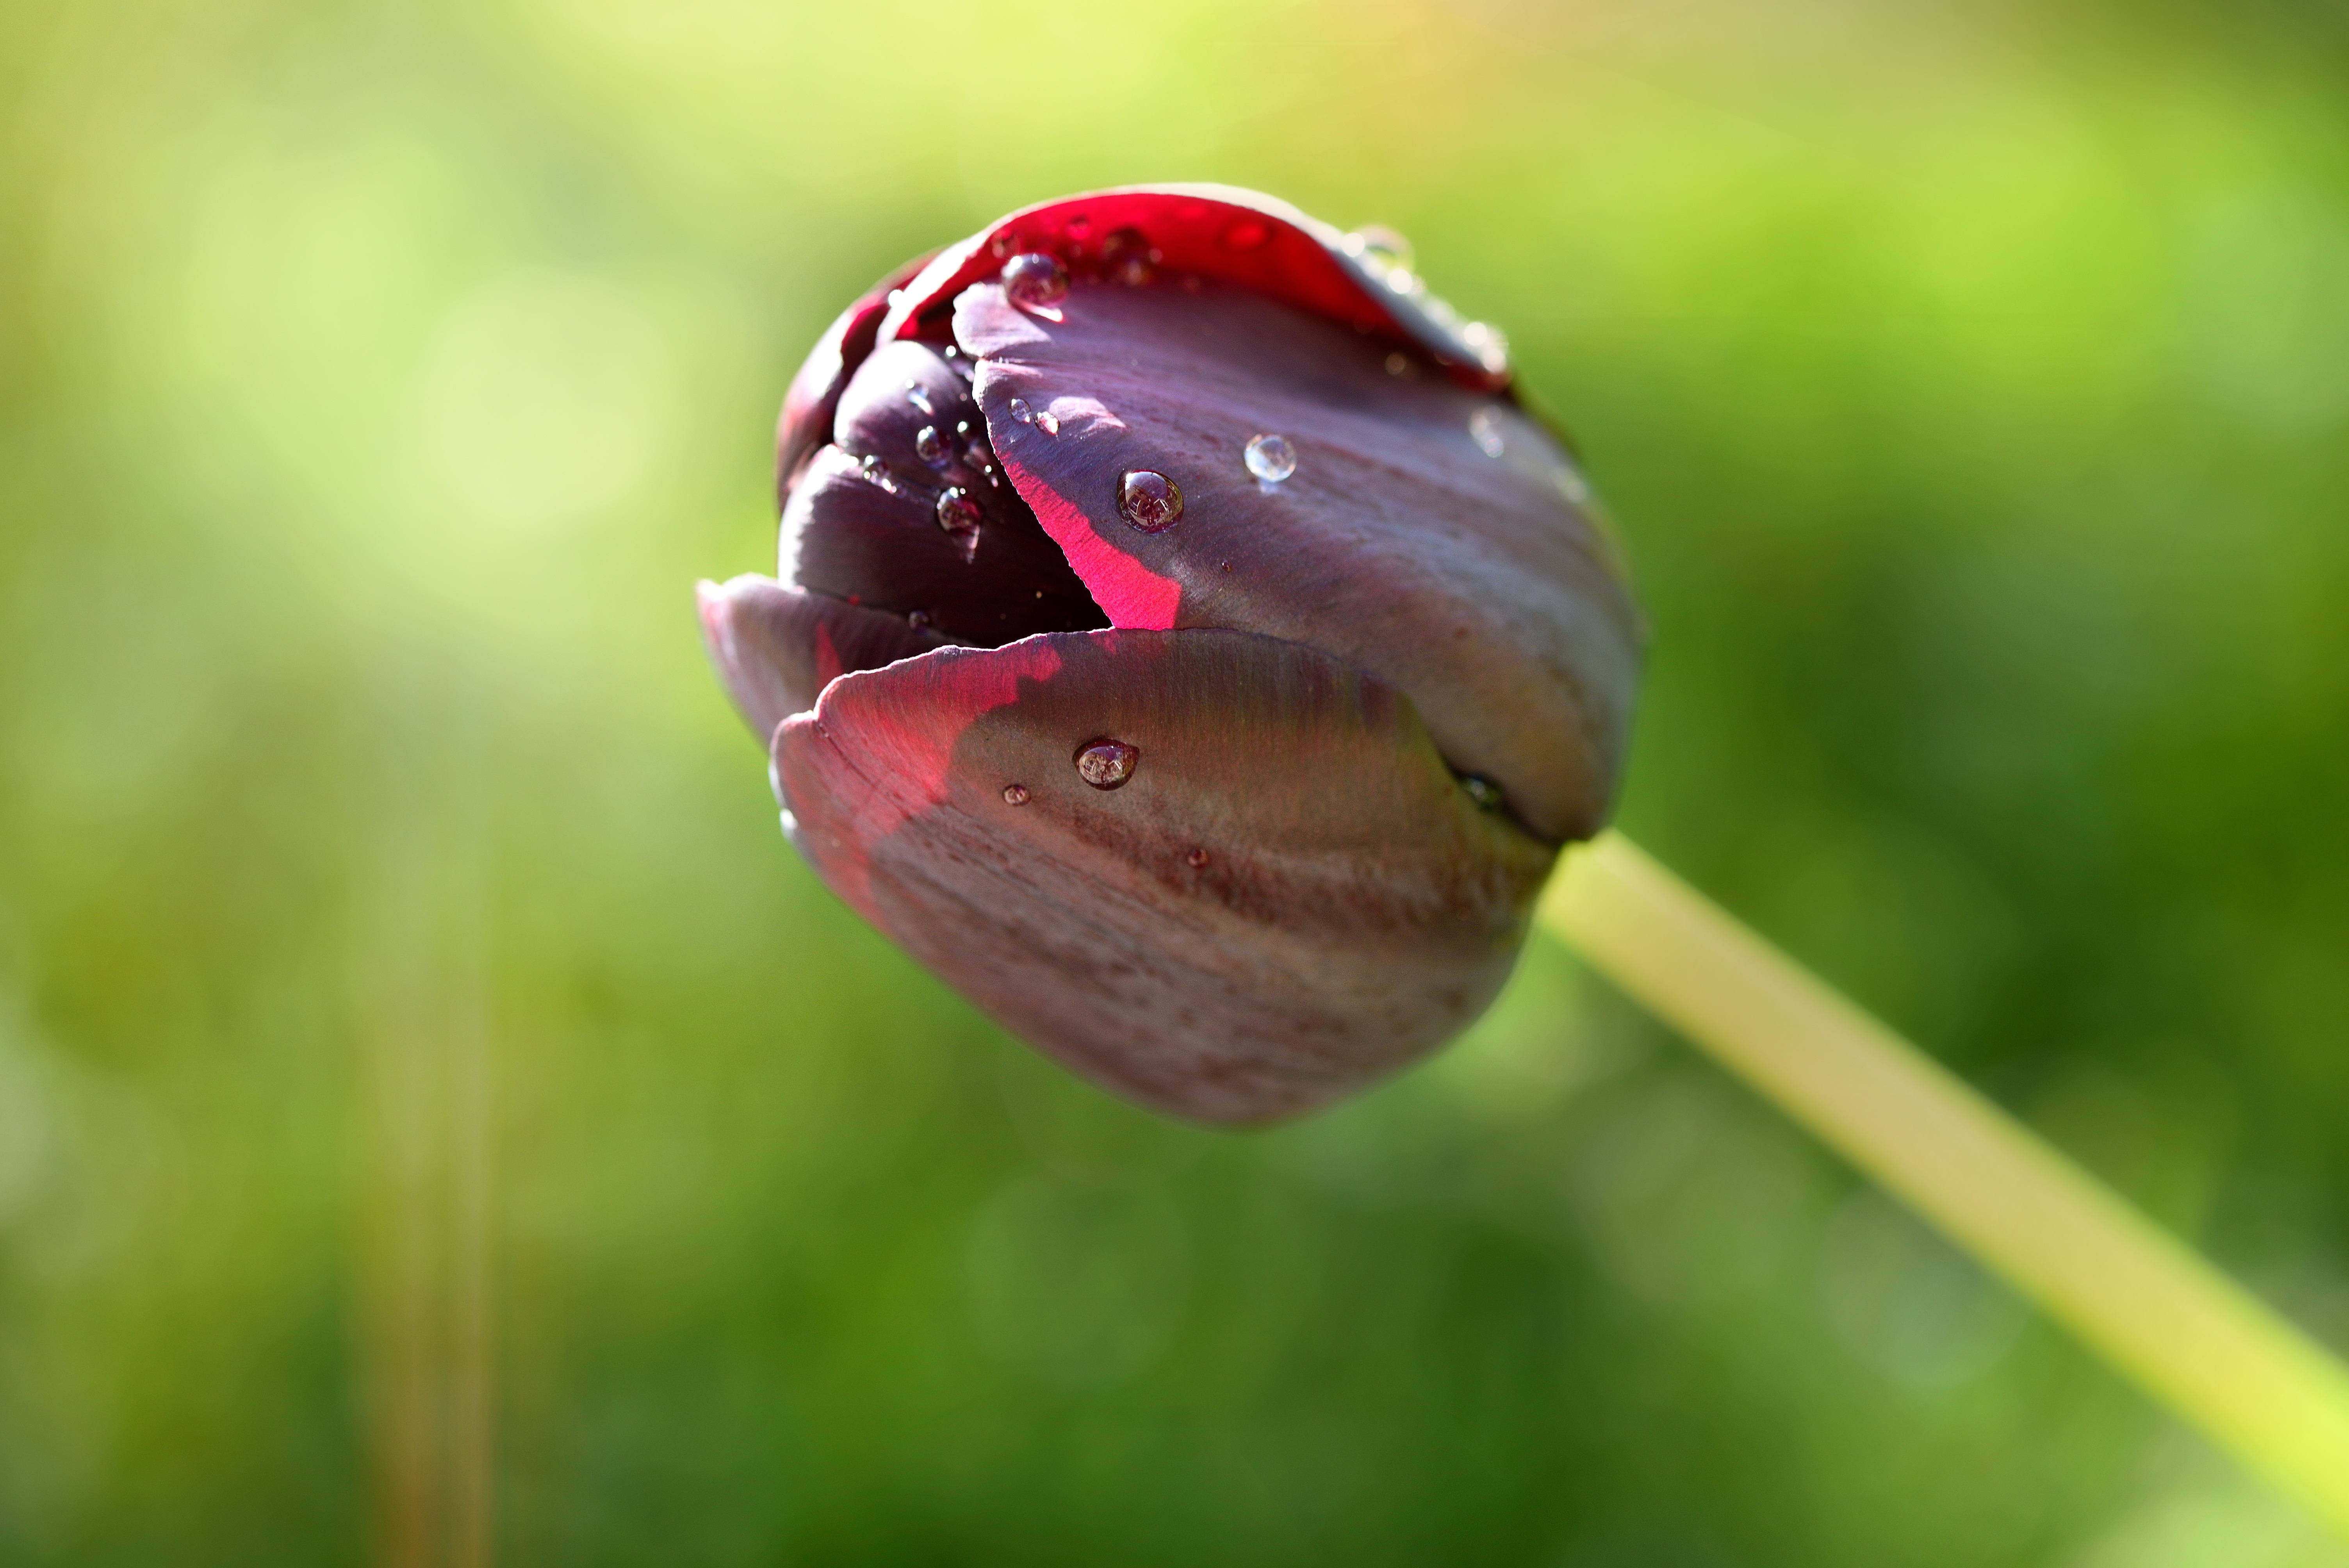
nature, blossom, plant, photography, sunlight, leaf, flower, purple, petal, bloom, tulip, spring, green, produce, botany, garden, close, flora, close up, bud, drop of water, spring flower, macro photography, flowering plant, schnittblume, plant stem, land plant